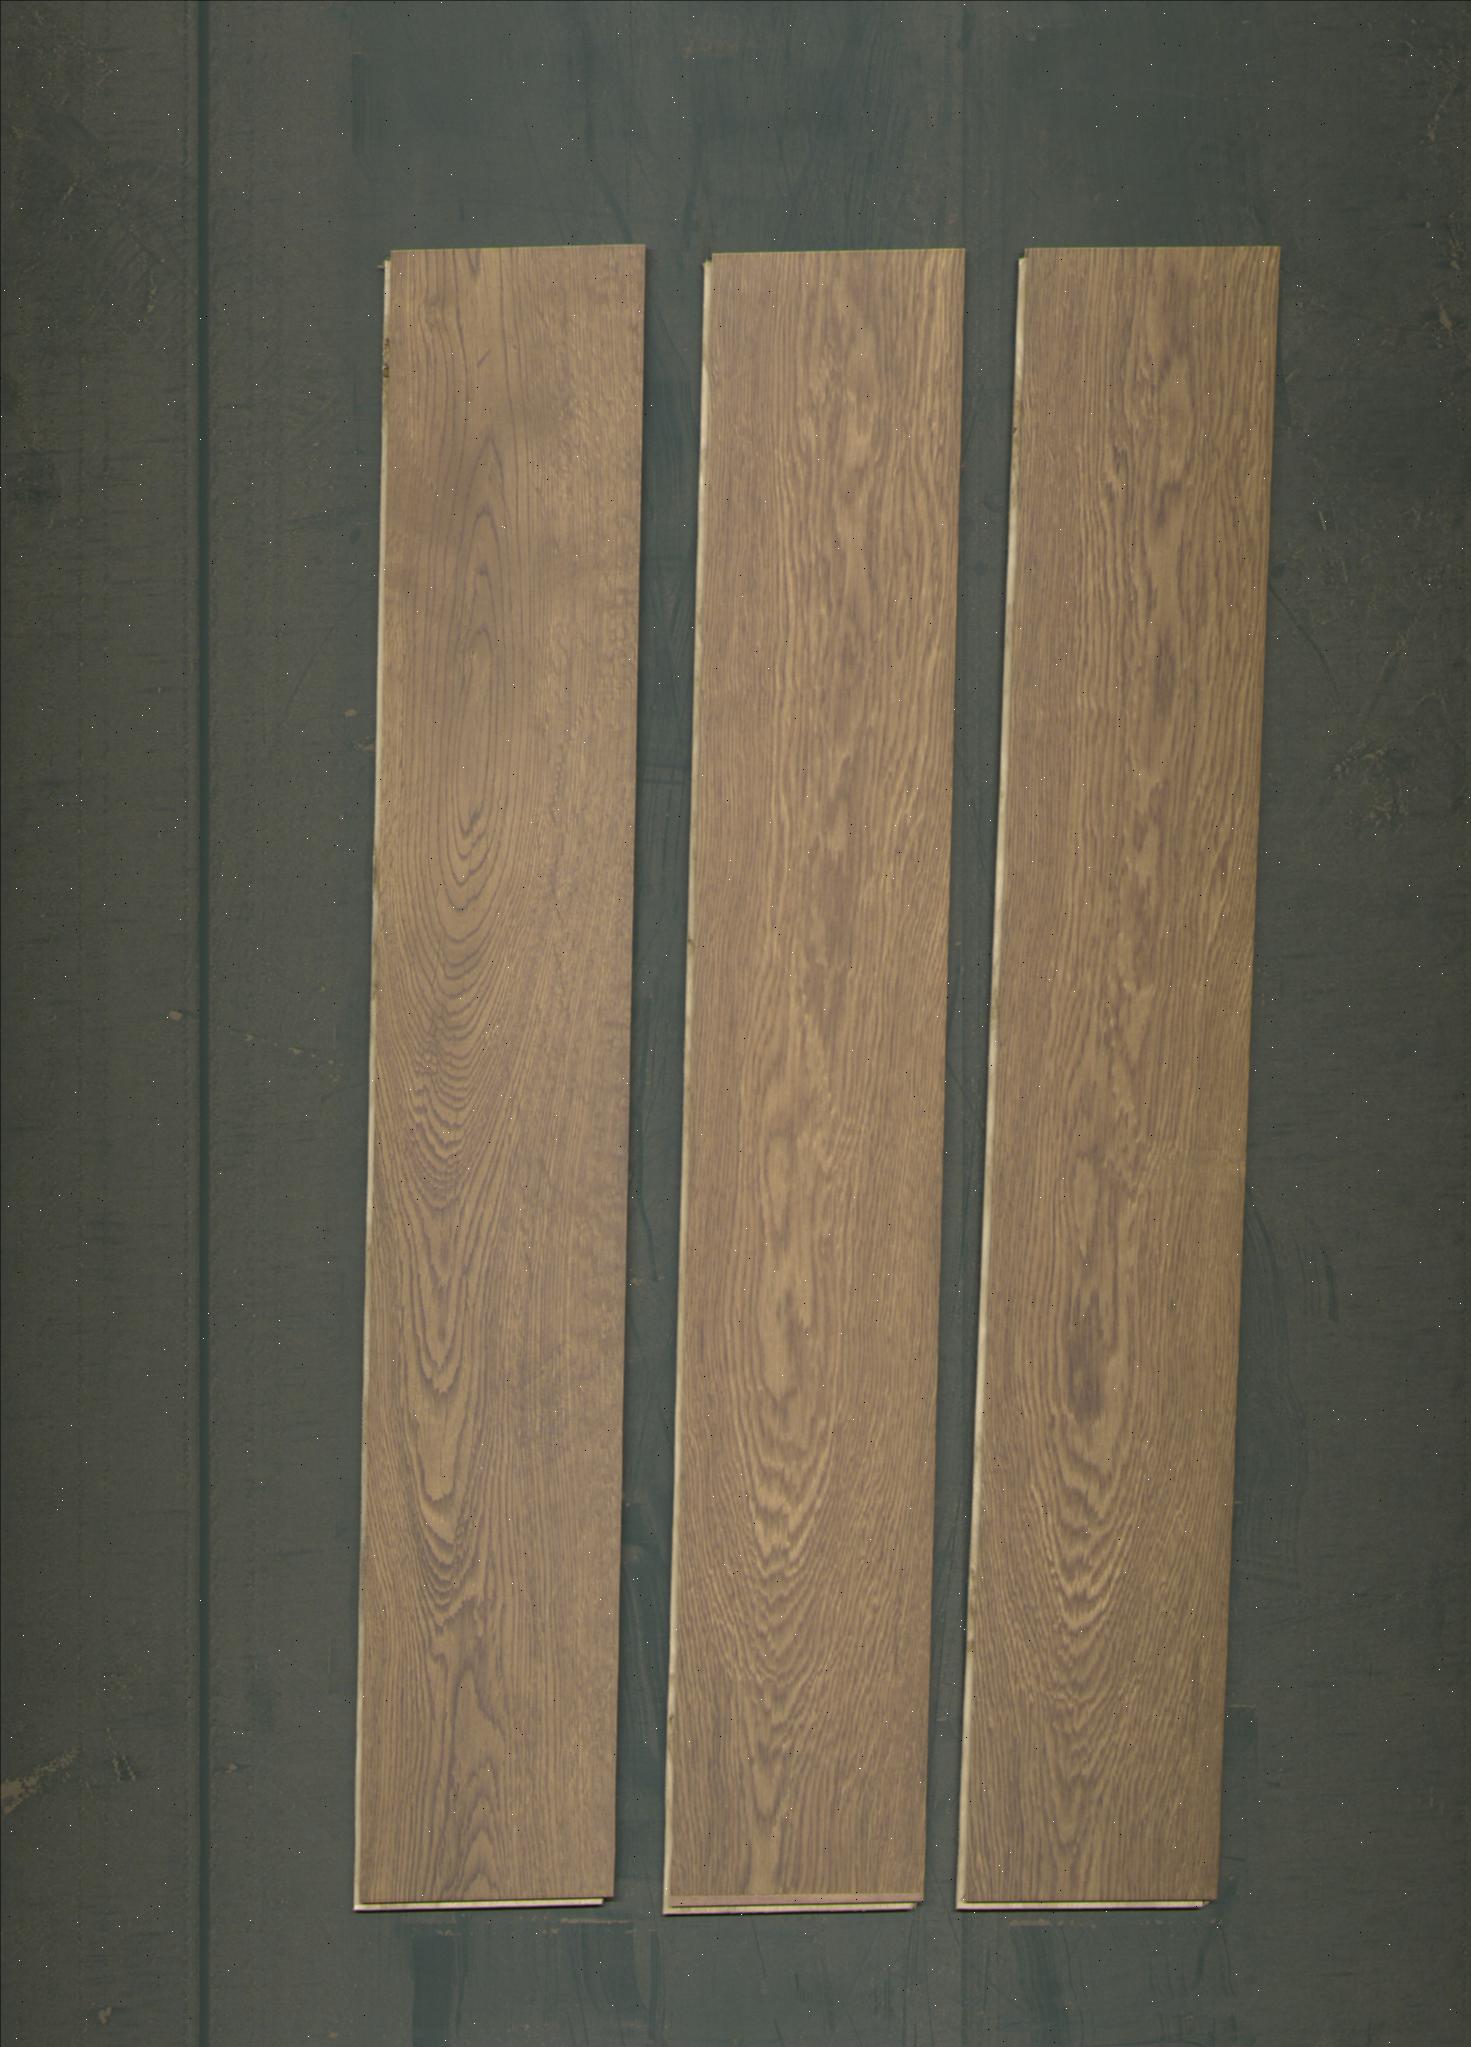
Label: mixers